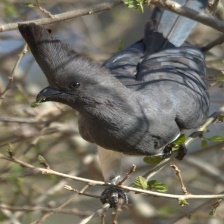
Species: GO AWAY BIRD
Scientific name: CORYTHAIXOIDES CONCOLOR